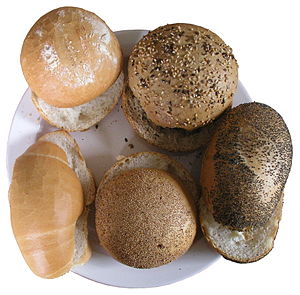
Giffel
Rundstykker fra en dansk bager. Nederst til venstre ses en giffel
Rundstykker fra et bageri nær København. Fra klokken 1 med uret: Grovbolle, Håndværker, Almindeligt Rundstykke, Giffel, Italiensk Bolle
Der er for få eller ingen kildehenvisninger i denne artikel, hvilket er et problem. Du kan hjælpe ved at angive troværdige kilder til de påstande, som fremføres i artiklen.